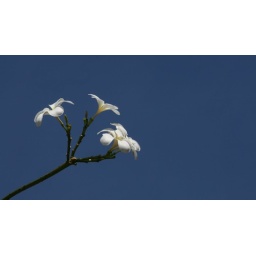
Hibiscus flowers against blue sky